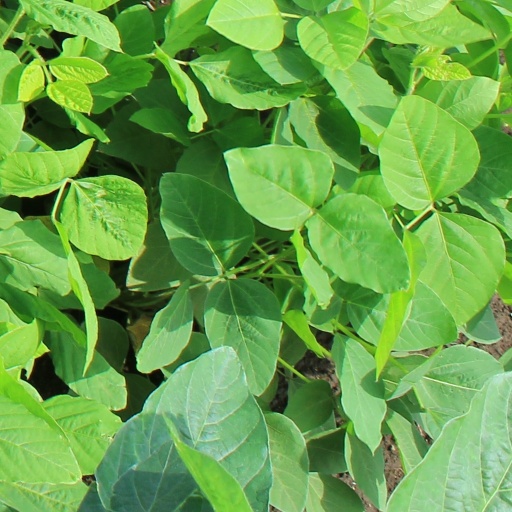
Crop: soybean